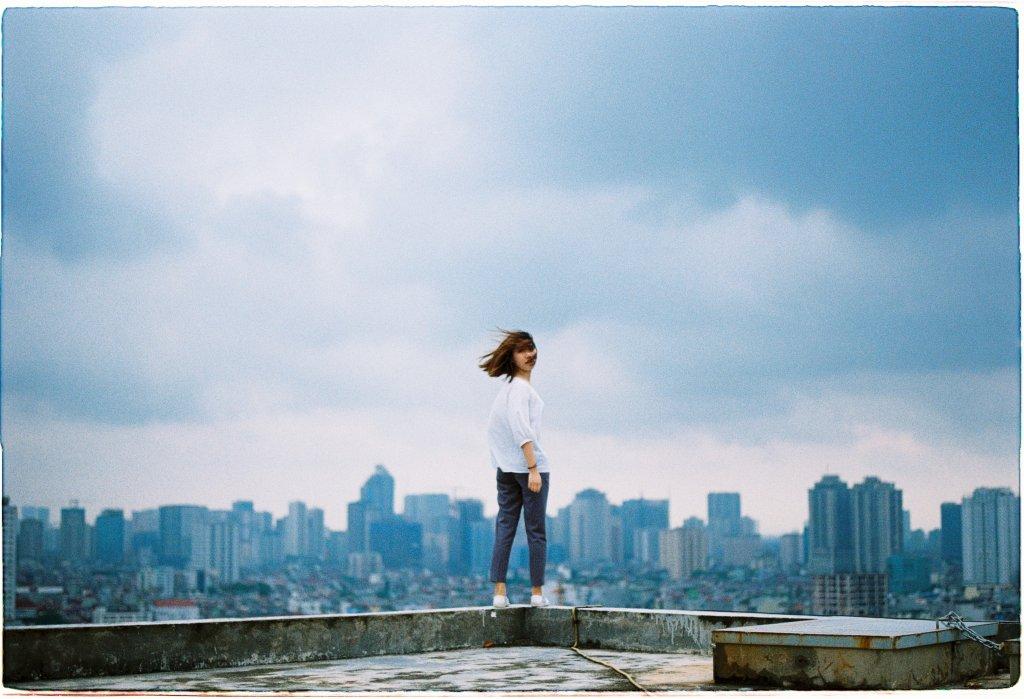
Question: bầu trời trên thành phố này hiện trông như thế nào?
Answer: nhiều mây